Colonial Williamsburg

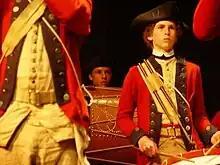
Performers in "Drummers Call" show from 2007 at the Kimball Theatre

Colonial Williamsburg is an open-air assemblage of buildings populated with historical reenactors (interpreters) who explain and demonstrate aspects of daily life in the past. The reenactors work, dress, and talk as they would have in colonial times.